Communism

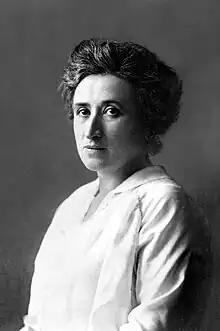
Rosa Luxemburg

Trotskyism, developed by Leon Trotsky in opposition to Stalinism, is a Marxist and Leninist tendency that supports the theory of permanent revolution and world revolution rather than the two-stage theory and Stalin's socialism in one country. It supported another communist revolution in the Soviet Union and proletarian internationalism.